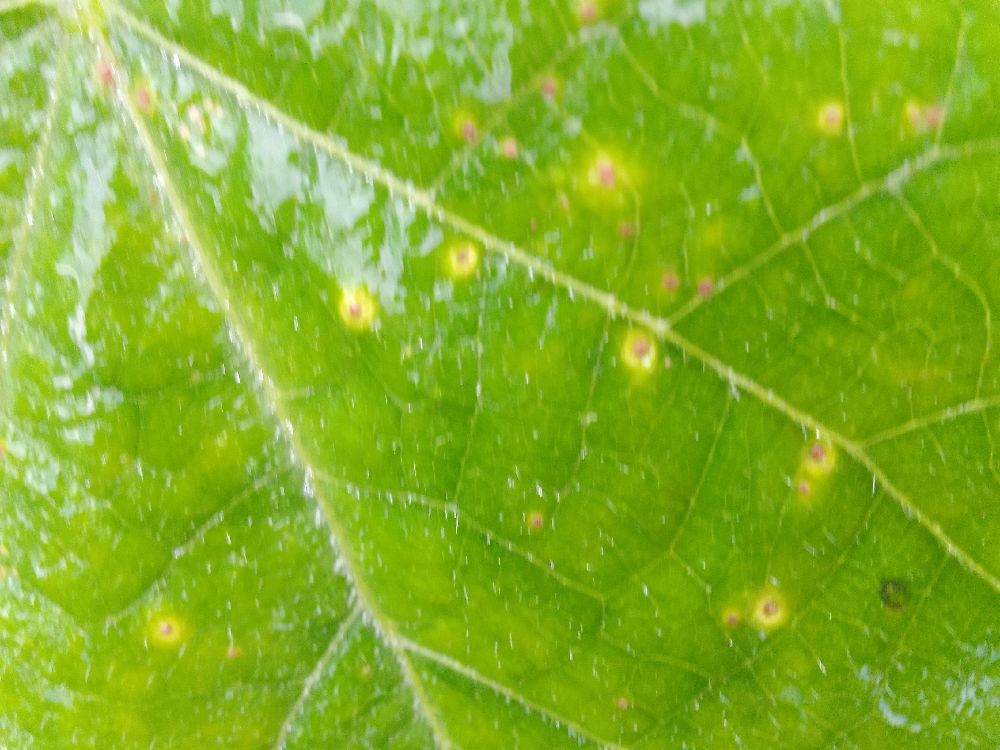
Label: rust